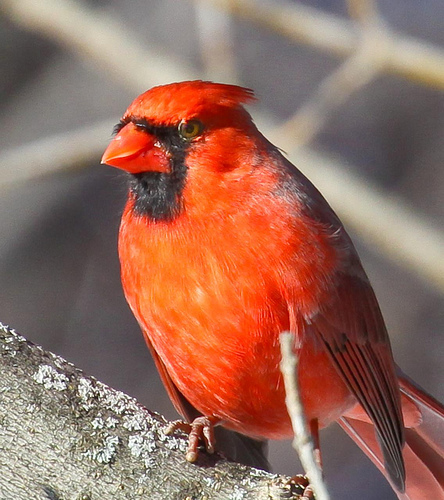
a small, mostly red bird with a fat, short red bill, and black accents, such as on the tips of its wings and around the bill, as well as a brown eyering.
this is a very colorful bird, primarily bright red with black markings, with a short beak.
a bright orange bird with a small orange beak and a black throat.
this bird is bright red with black around it's bright beak.
this is an orange bird with a grey wing and a black circle around its bill.
a bright red bird with a short, thick red beak that has black on the feathers around the beak and on it's back and wings.
this bird is covered in red feathers except for the black around its mouth and its yellow eye ring
this bird has a red breast and beak, with a black ring around its bill.
this bird has wings that are red and has an orange billa small bird with a bright orange coloring.
Species: Cardinal